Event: Typhoon Ruby
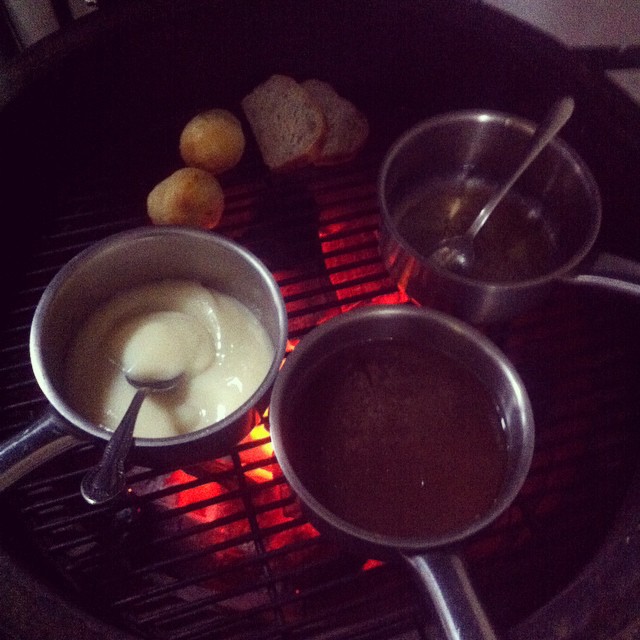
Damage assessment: no_damage